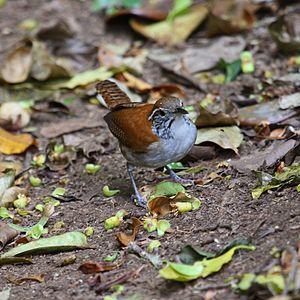
Troglodyte rufalbin, Réserve Curi Cancha, Monteverde, Costa Rica.